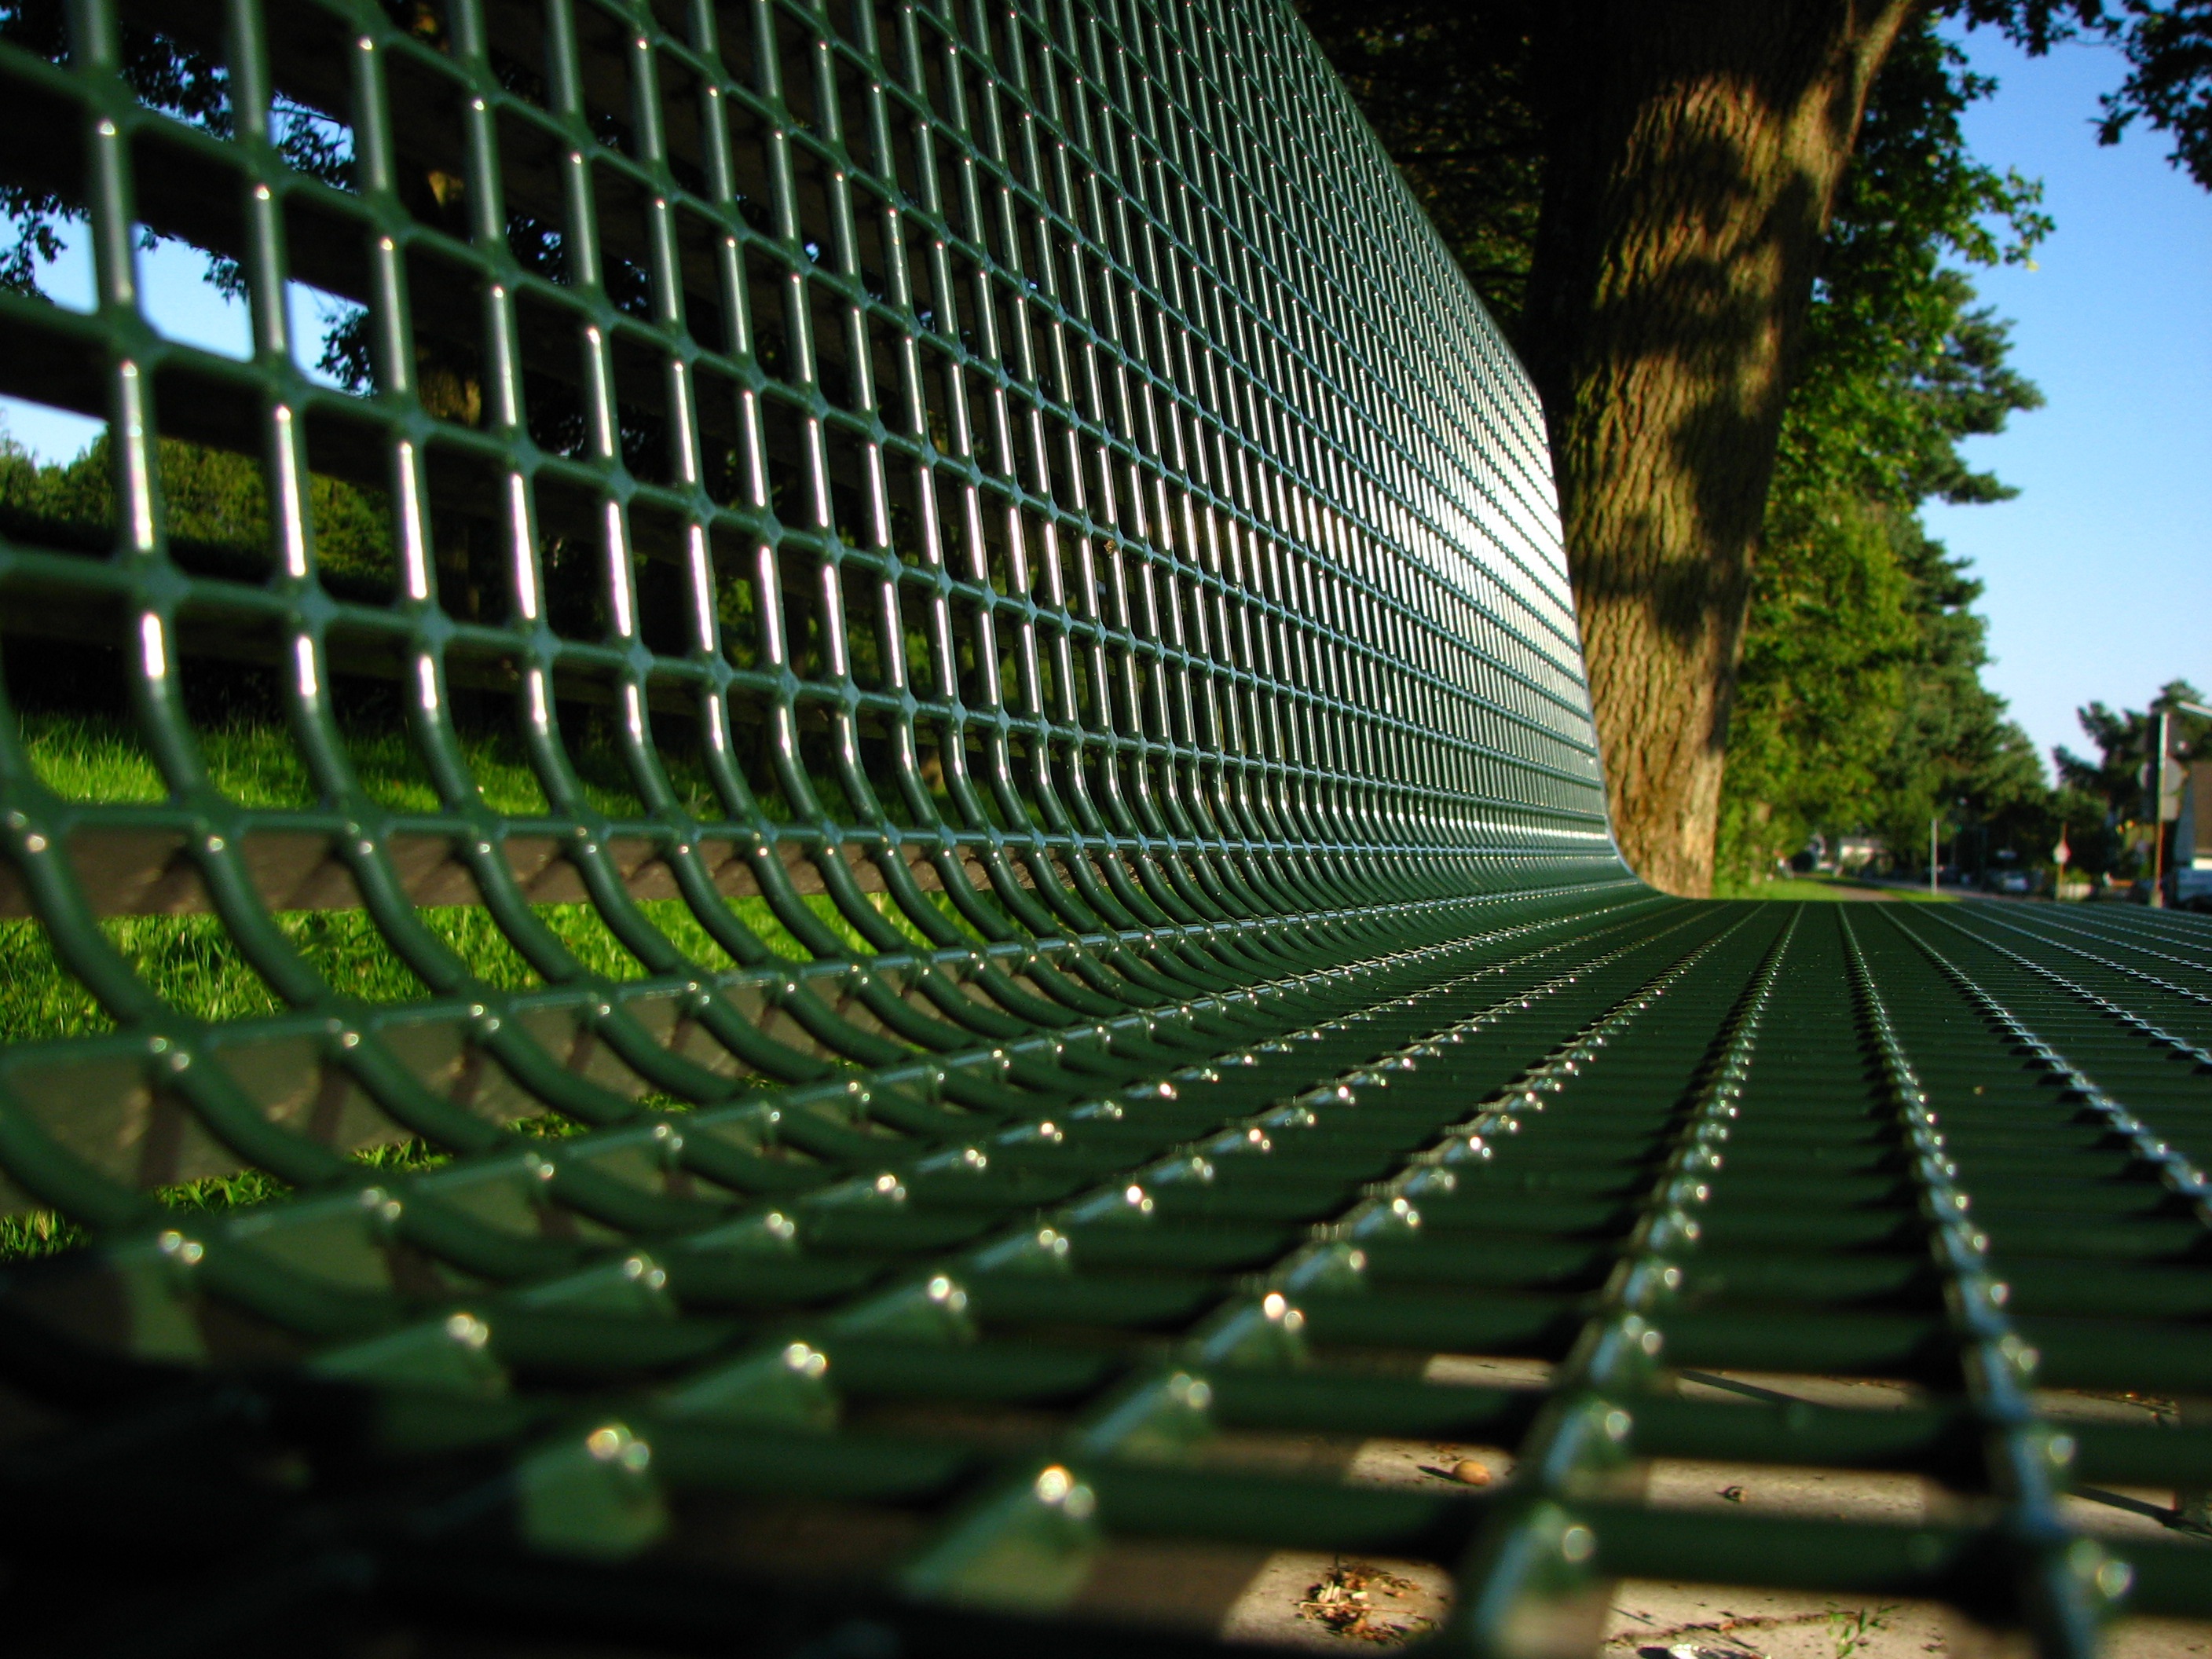
light, structure, sun, bench, seat, green, relax, metal, rest, stadium, sit, bank, symmetry, break, out, recovery, click, recover, sport venue